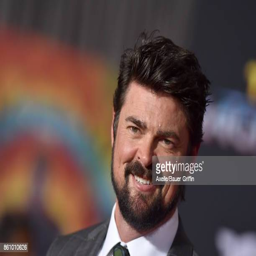
actor arrives at the premiere